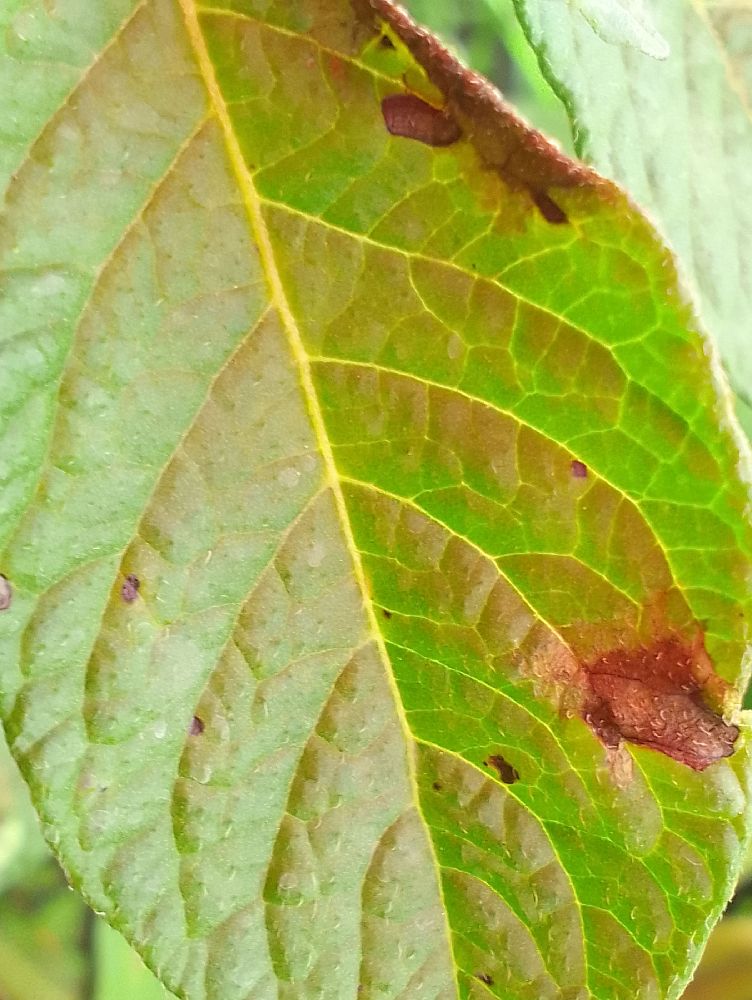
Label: Late blight